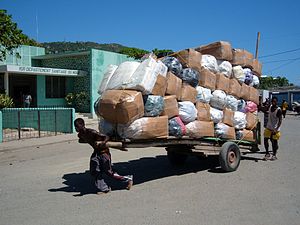
Kærre
En Haitiansk kærre med stort læs.
En kærre er en enklere type af en vogn som kun har én hjulaksel, og som mangler egen fremdrivningsanordning og derfor trækkes eller skubbes af nogen eller noget. En kærre behøver støtteben eller støttehjul når den står parkeret for sig selv. Har den mindst to aksler og helt og holdent støtter hele sin vægt på disse, så er det en vogn.